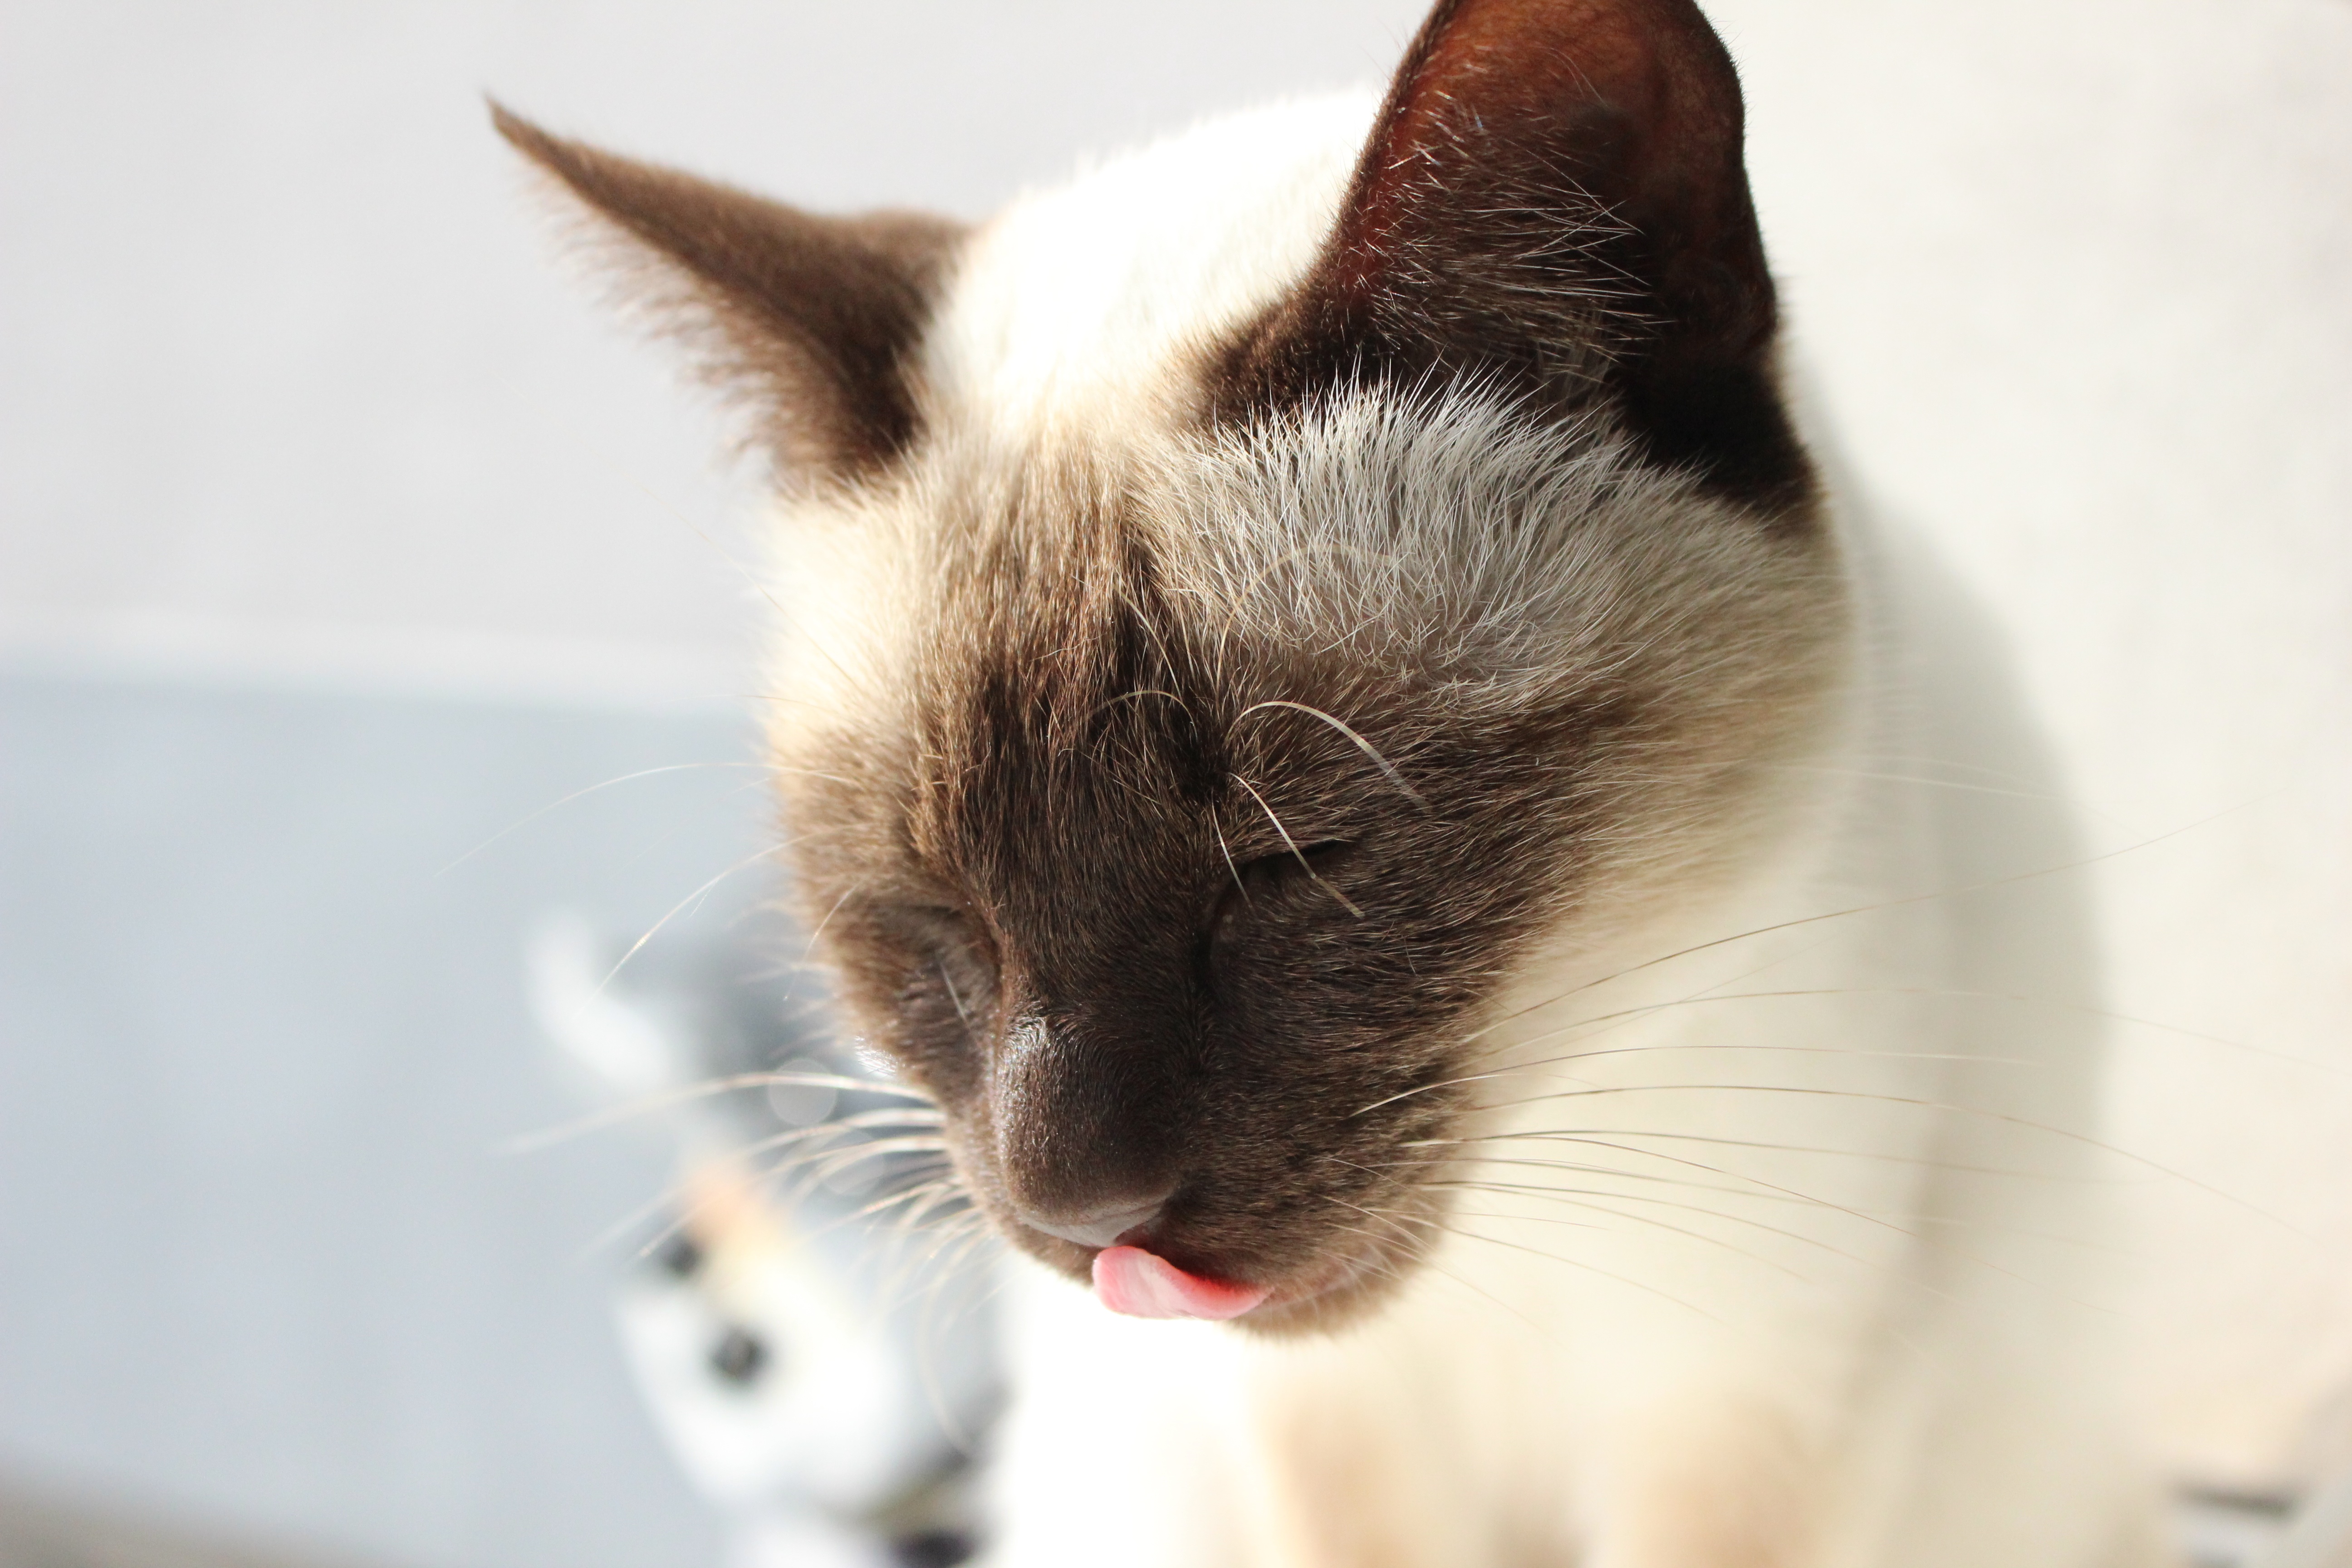
white, cat, mammal, close up, nose, whiskers, snout, eye, skin, vertebrate, thai, siamese, small to medium sized cats, cat like mammal, tonkinese, birman